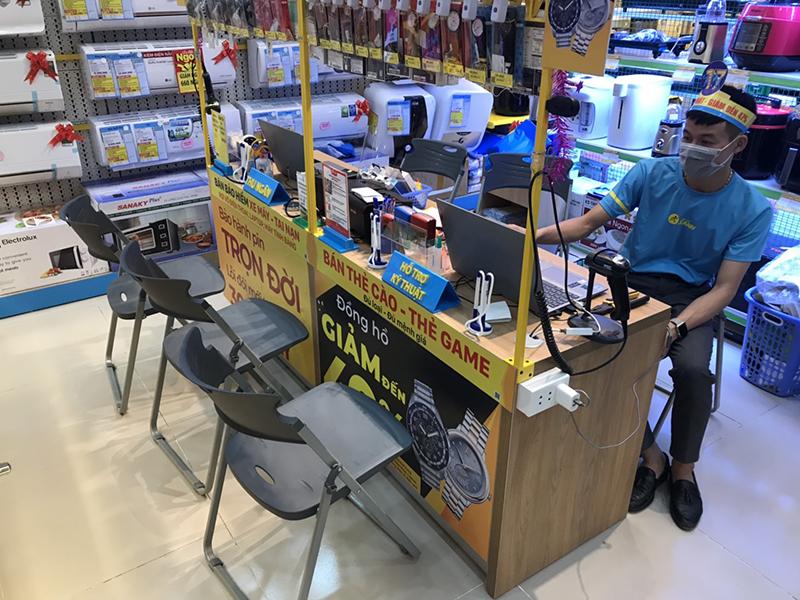
có nhiều sản phẩm được trưng bày ở xung quanh